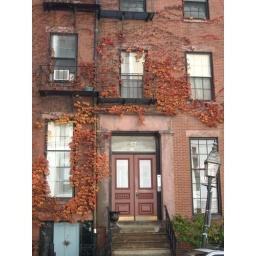
A typcial home in the Beacon Hill area with fall foliage running up the outside walls.